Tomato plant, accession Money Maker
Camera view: bottom (45 deg); turntable rotation: 90 degrees
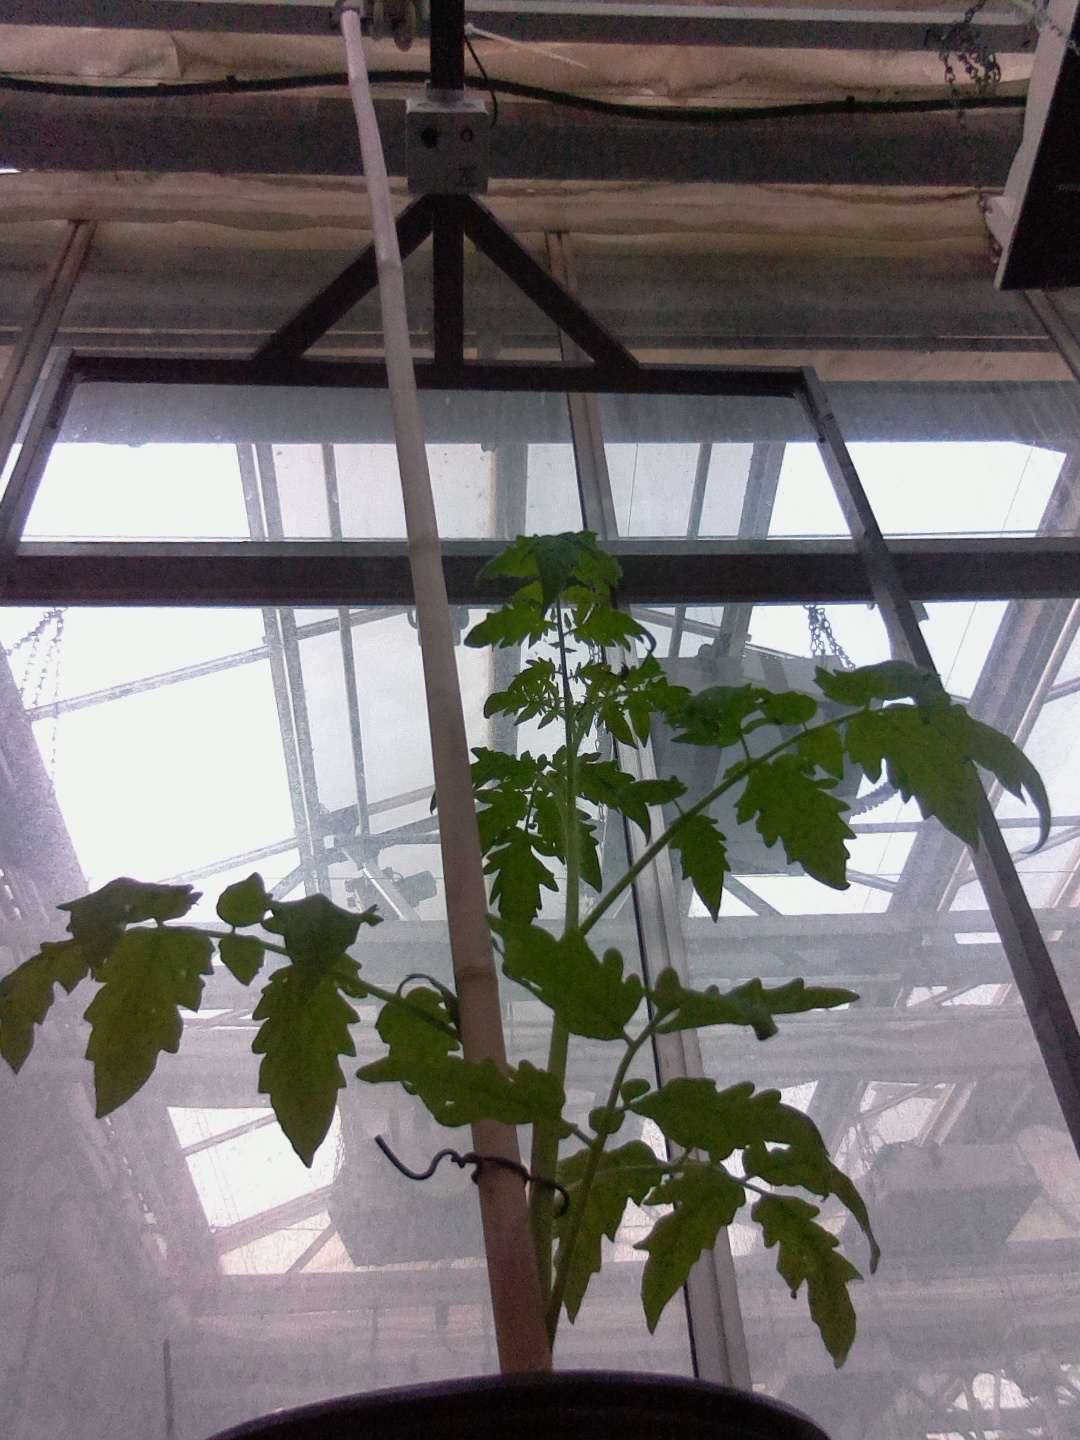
BBCH growth stage 13: 6 of true leaves visible